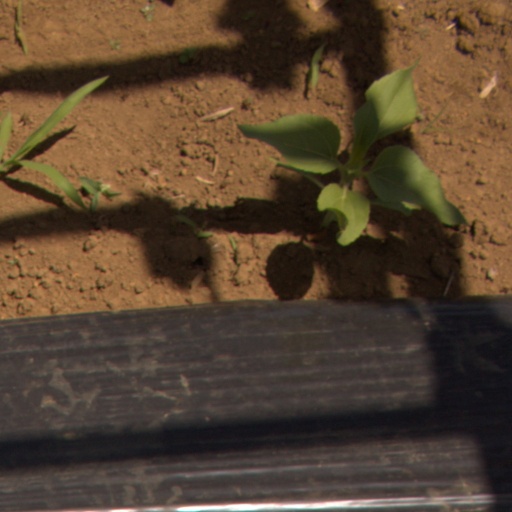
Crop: Jerusalem artichoke